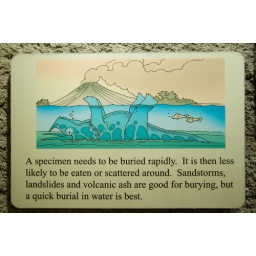
Sign explaining how bones are fossilized. Poor dinosaur died and was quickly buried in water swimming with the fishes.